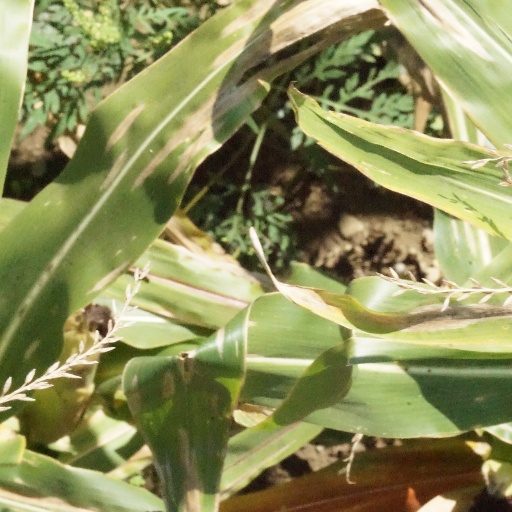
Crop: maize; corn